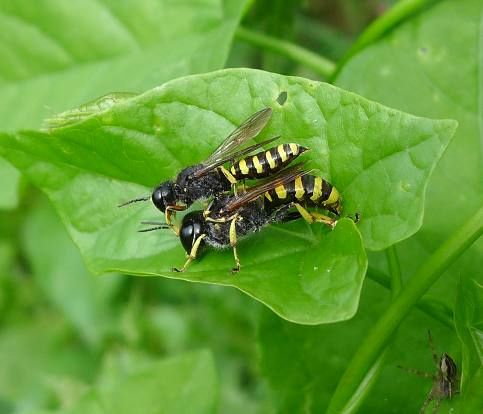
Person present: No